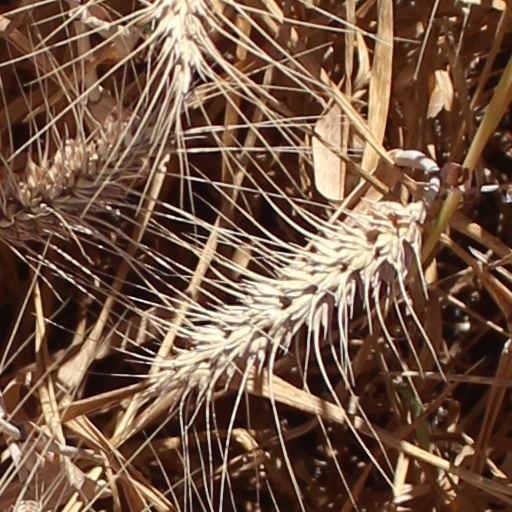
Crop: wheat